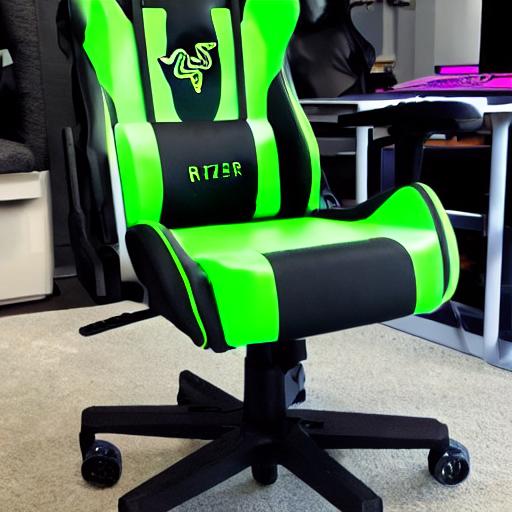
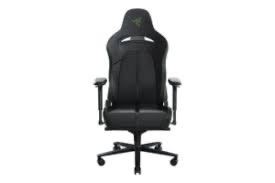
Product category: items_chair
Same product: no